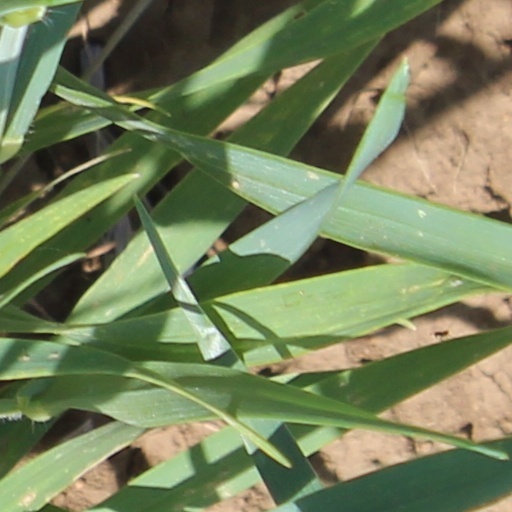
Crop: wheat